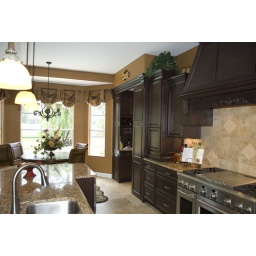
A view of the beautiful cabinets and tile backsplash above the stove in the kitchen of the Hoyle Home.